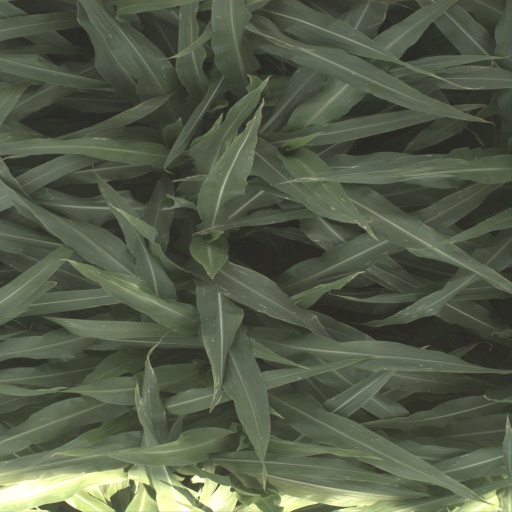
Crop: sorghum